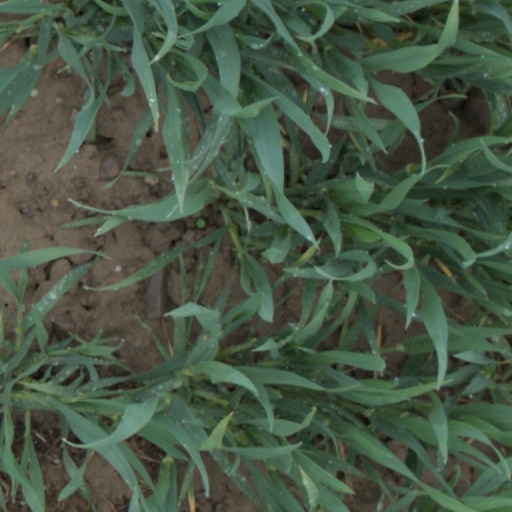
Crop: wheat